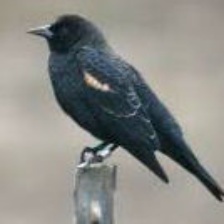
Species: TRICOLORED BLACKBIRD
Scientific name: AGELAIUS TRICOLOR